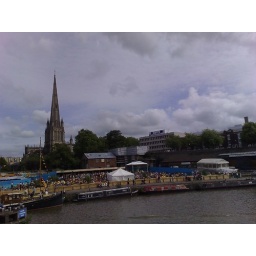
Urban beach by the river